First Battle of St Albans

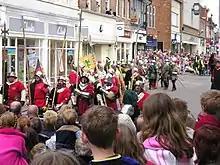
A 2005 procession at the site of the battle

After several hours, Richard, despairing of a peaceful solution, decided to attack. Although his army may have been unwilling to attack King Henry, the Royal Standard was not visible and may even have been negligently propped against a wall by the royal standard-bearer, the Earl of Wiltshire. Most of Henry's forces were surprised by the suddenness of Richard's attack, and most of the army was expecting a peaceful resolution similar to that which occurred at Blackheath in 1452. However, two Yorkist frontal assaults down the narrow streets against the barricades near St Peter's Church, which were commanded by Lord Clifford, made no headway and resulted in heavy casualties for the Yorkists.